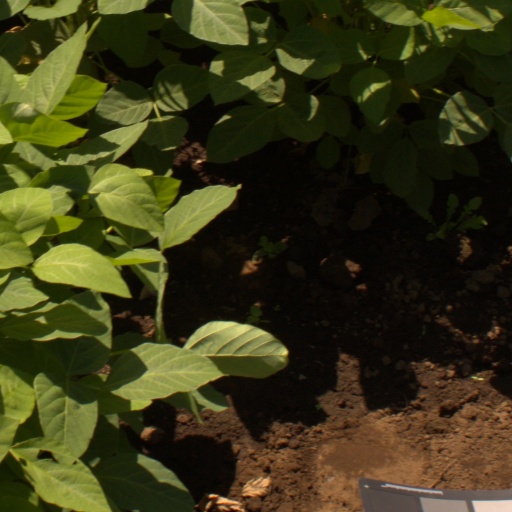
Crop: soybean